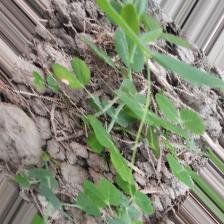
Label: Normal